Charly Musonda (footballer, born 1996)

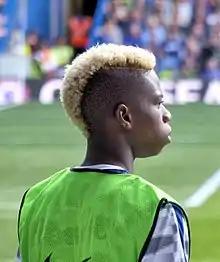
Musonda waiting to come on against Burnley at Stamford Bridge, August 2017.

On 29 January 2016, Musonda joined La Liga side Real Betis on loan until the end of the season, without the option of making the move permanent. He made his professional debut on 7 February, starting in a 1–0 home win against Valencia, where he also was awarded Man of the Match. Six days later, Musonda scored his first professional goal in a 2–2 draw at Deportivo de La Coruña. On 22 June, Musonda's loan at Real Betis was extended for the 2016–17 campaign. On 1 January 2017, after only making one start in the eight appearances Musonda made under manager Gus Poyet, the Belgian returned to Chelsea.